Richmond Long Wharf

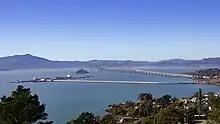
The Richmond Long Wharf, managed by Chevron Corporation

The Richmond Long Wharf is a major tanker terminal and port facility in Richmond, California.